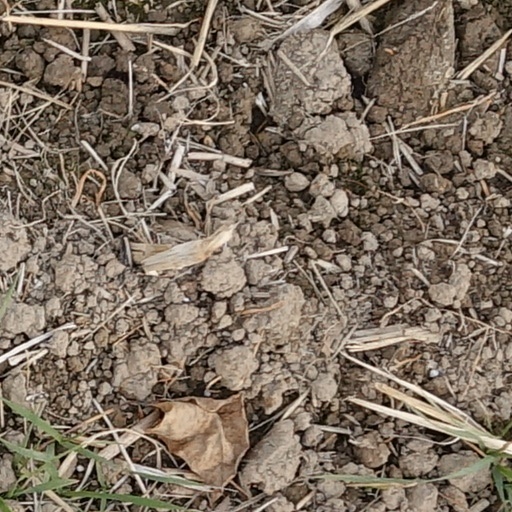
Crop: wheat